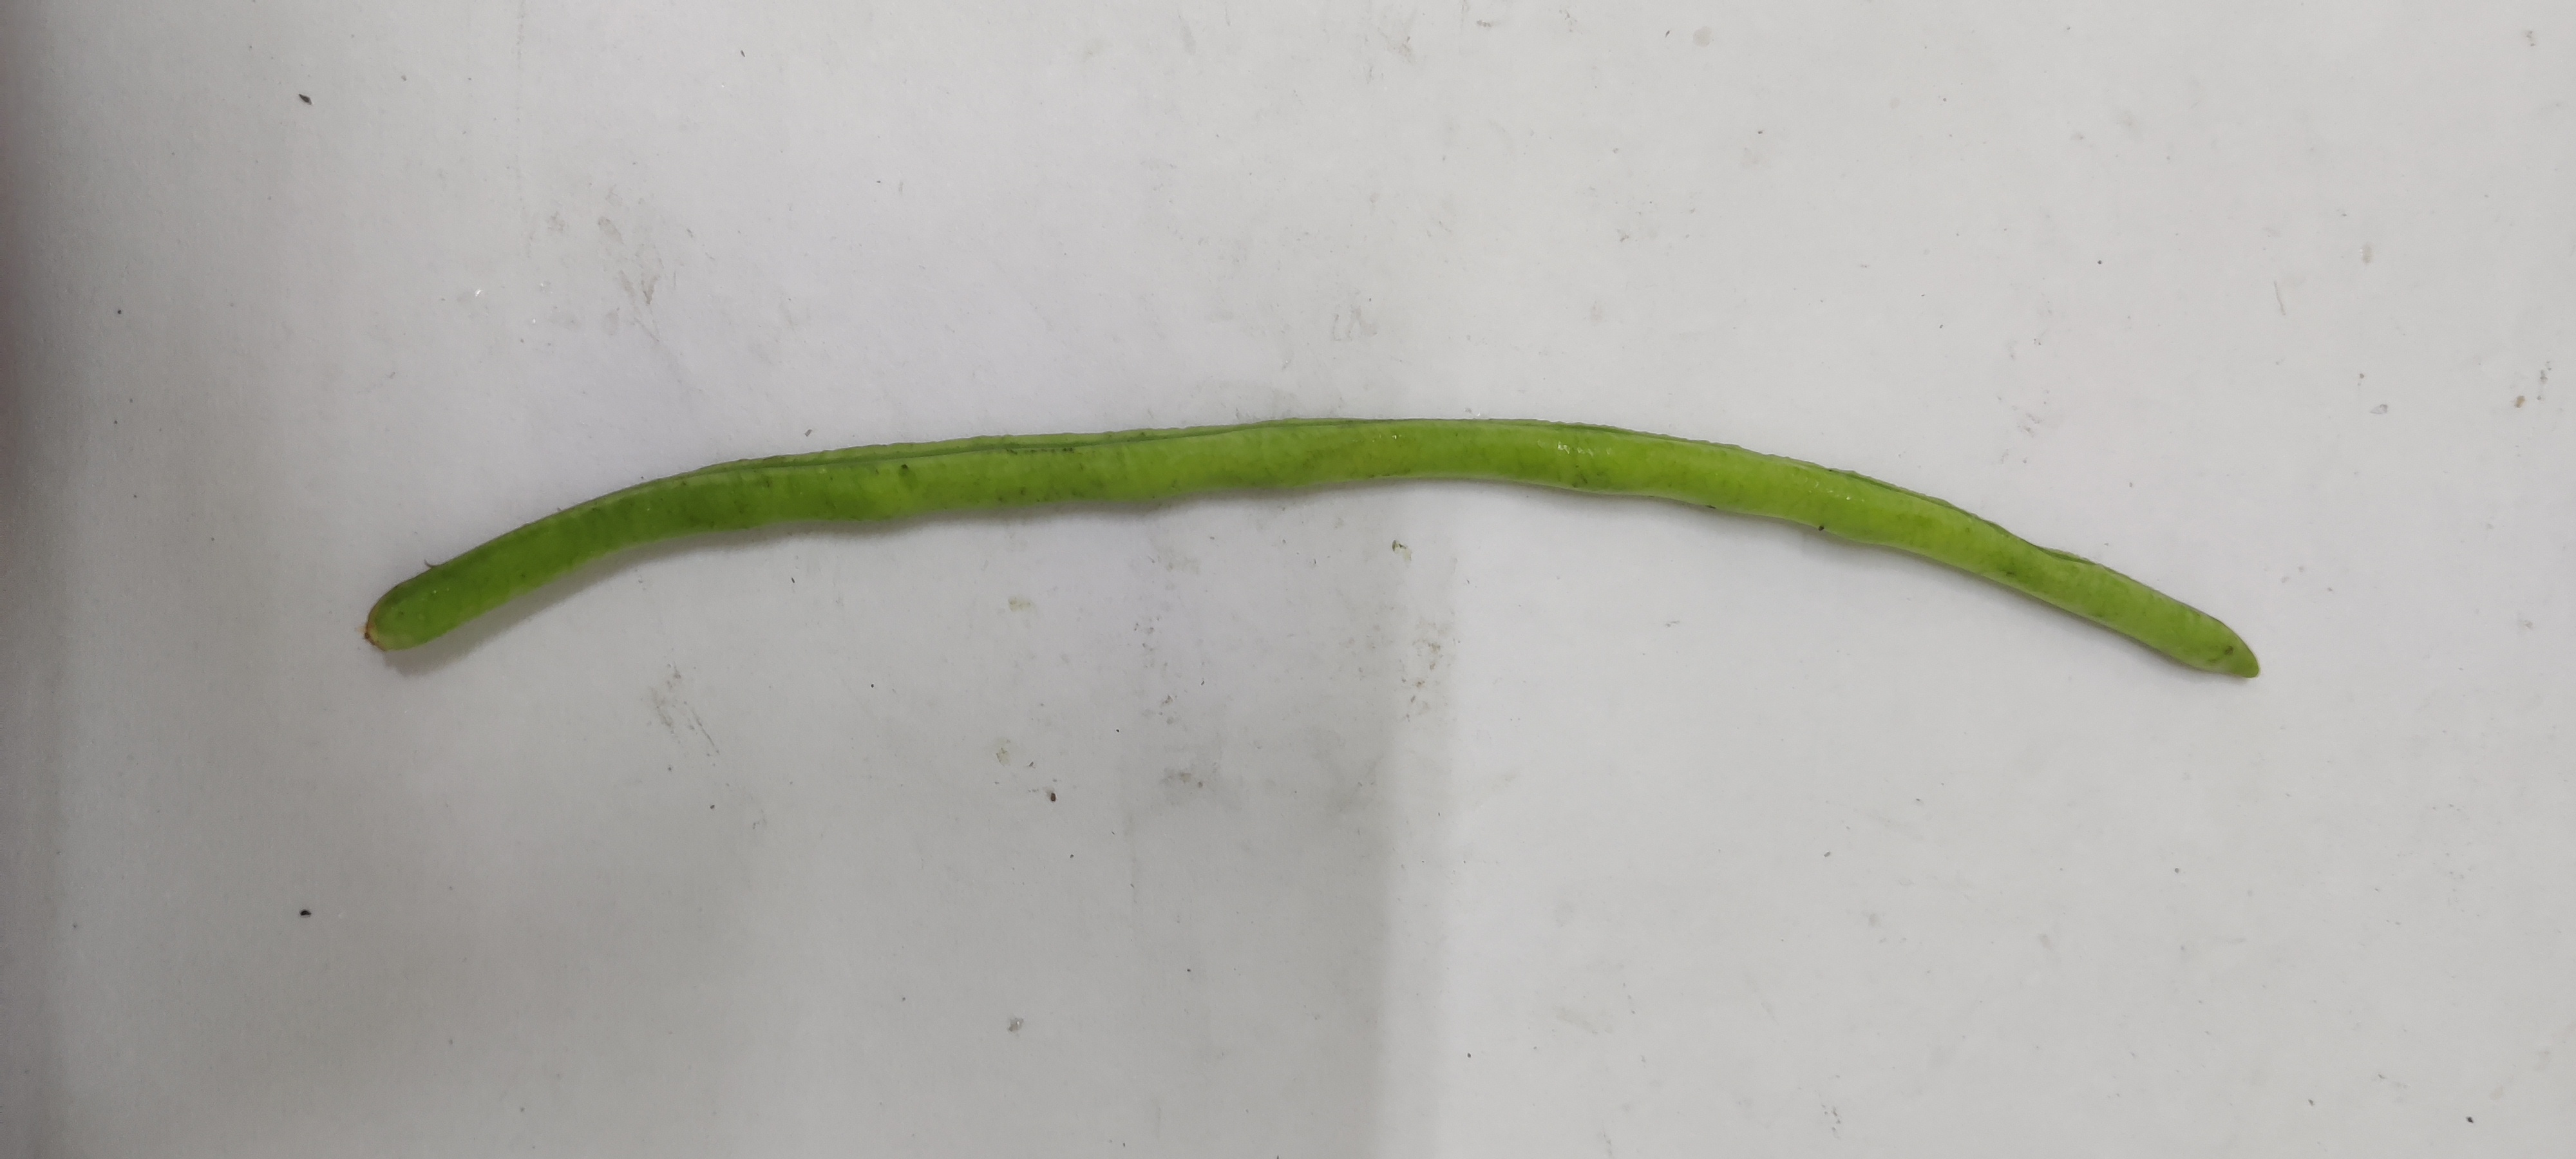
Crop: Cowpea
Condition: Fresh